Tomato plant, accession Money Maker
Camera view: vertical (180 deg); turntable rotation: 180 degrees
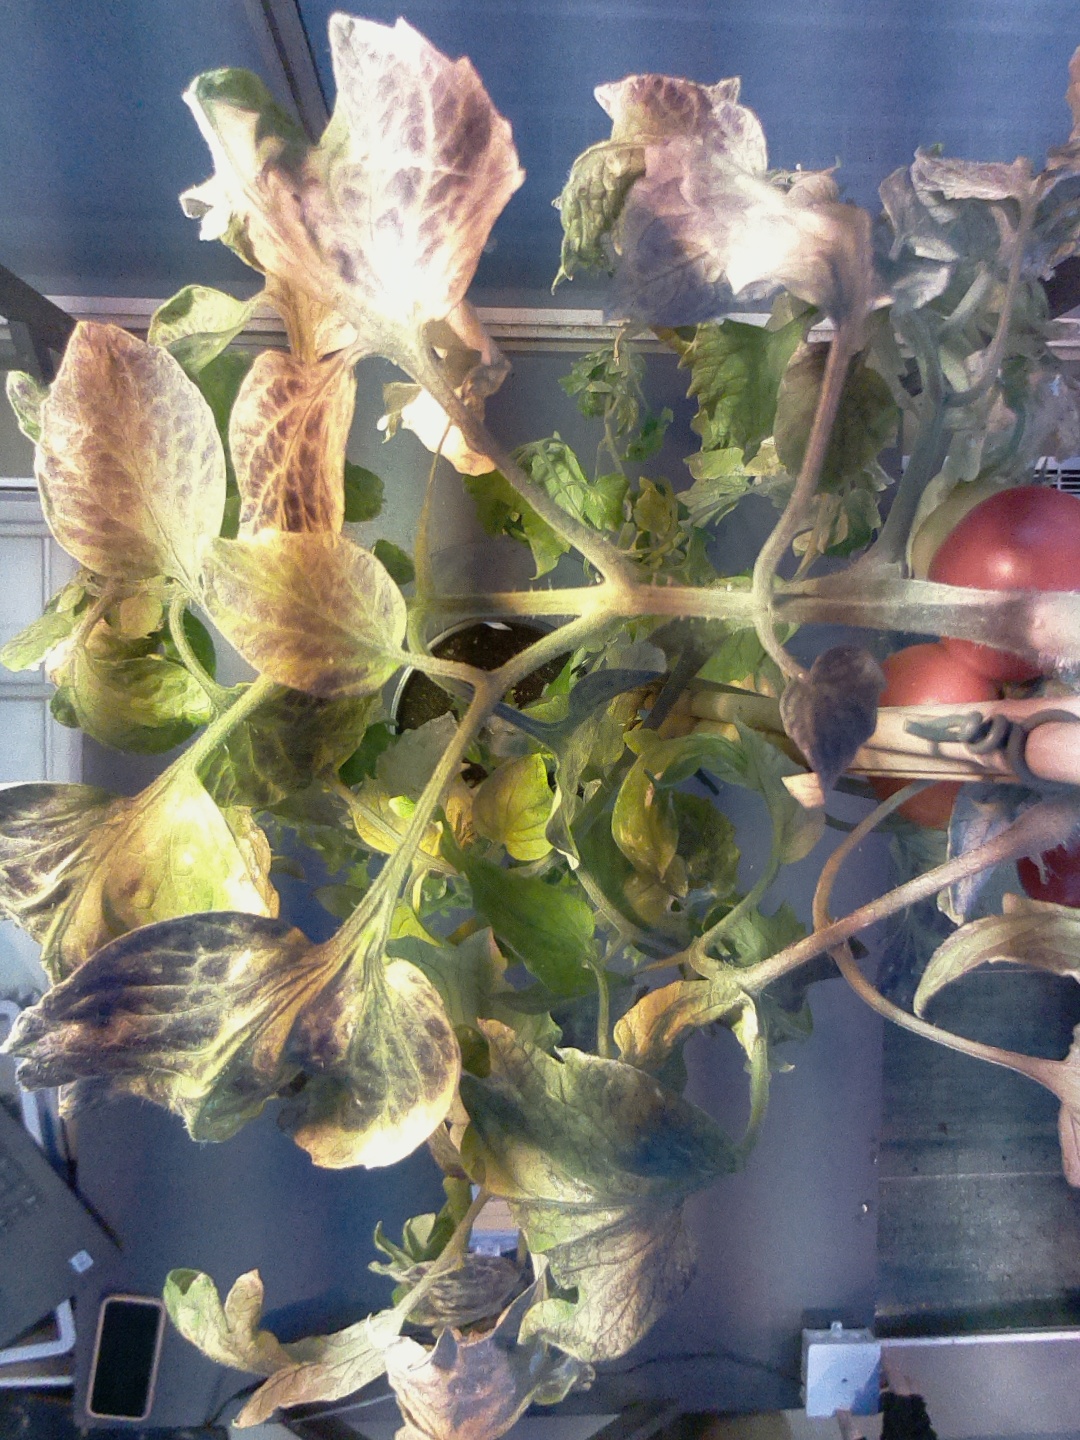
BBCH growth stage 87: 70%-80% of fruits show typical fully ripe color